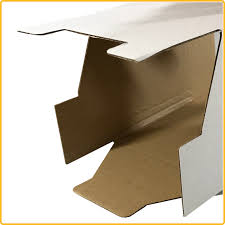
Waste category: cardboard